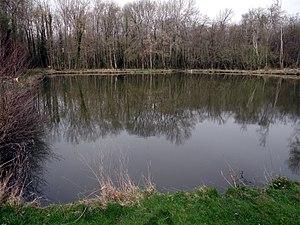
Plan d'eau de l'ancienne tourbière de Garnet, Levainville, Eure-et-Loir, France.
Levainville est une commune française située dans le département d'Eure-et-Loir en région Centre-Val de Loire.